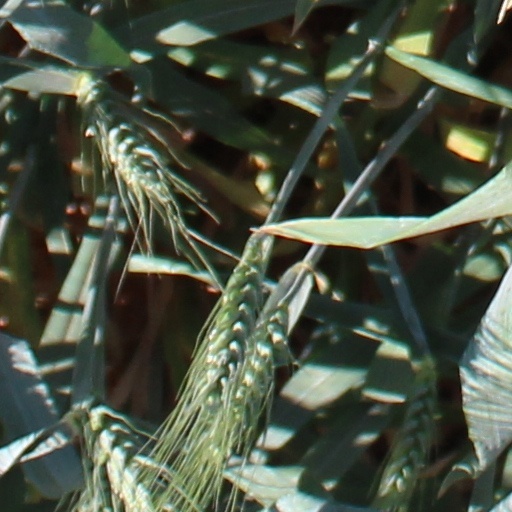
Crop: wheat